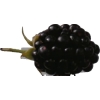
Label: blackberry